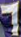
Number: 7